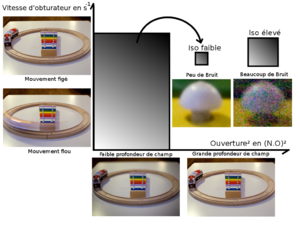
Le triangle d'exposition expliqué en un graphique
L'exposition en photographie, anciennement nommée lumination, désigne la quantité totale de lumière reçue par la surface sensible pendant la prise de vue.